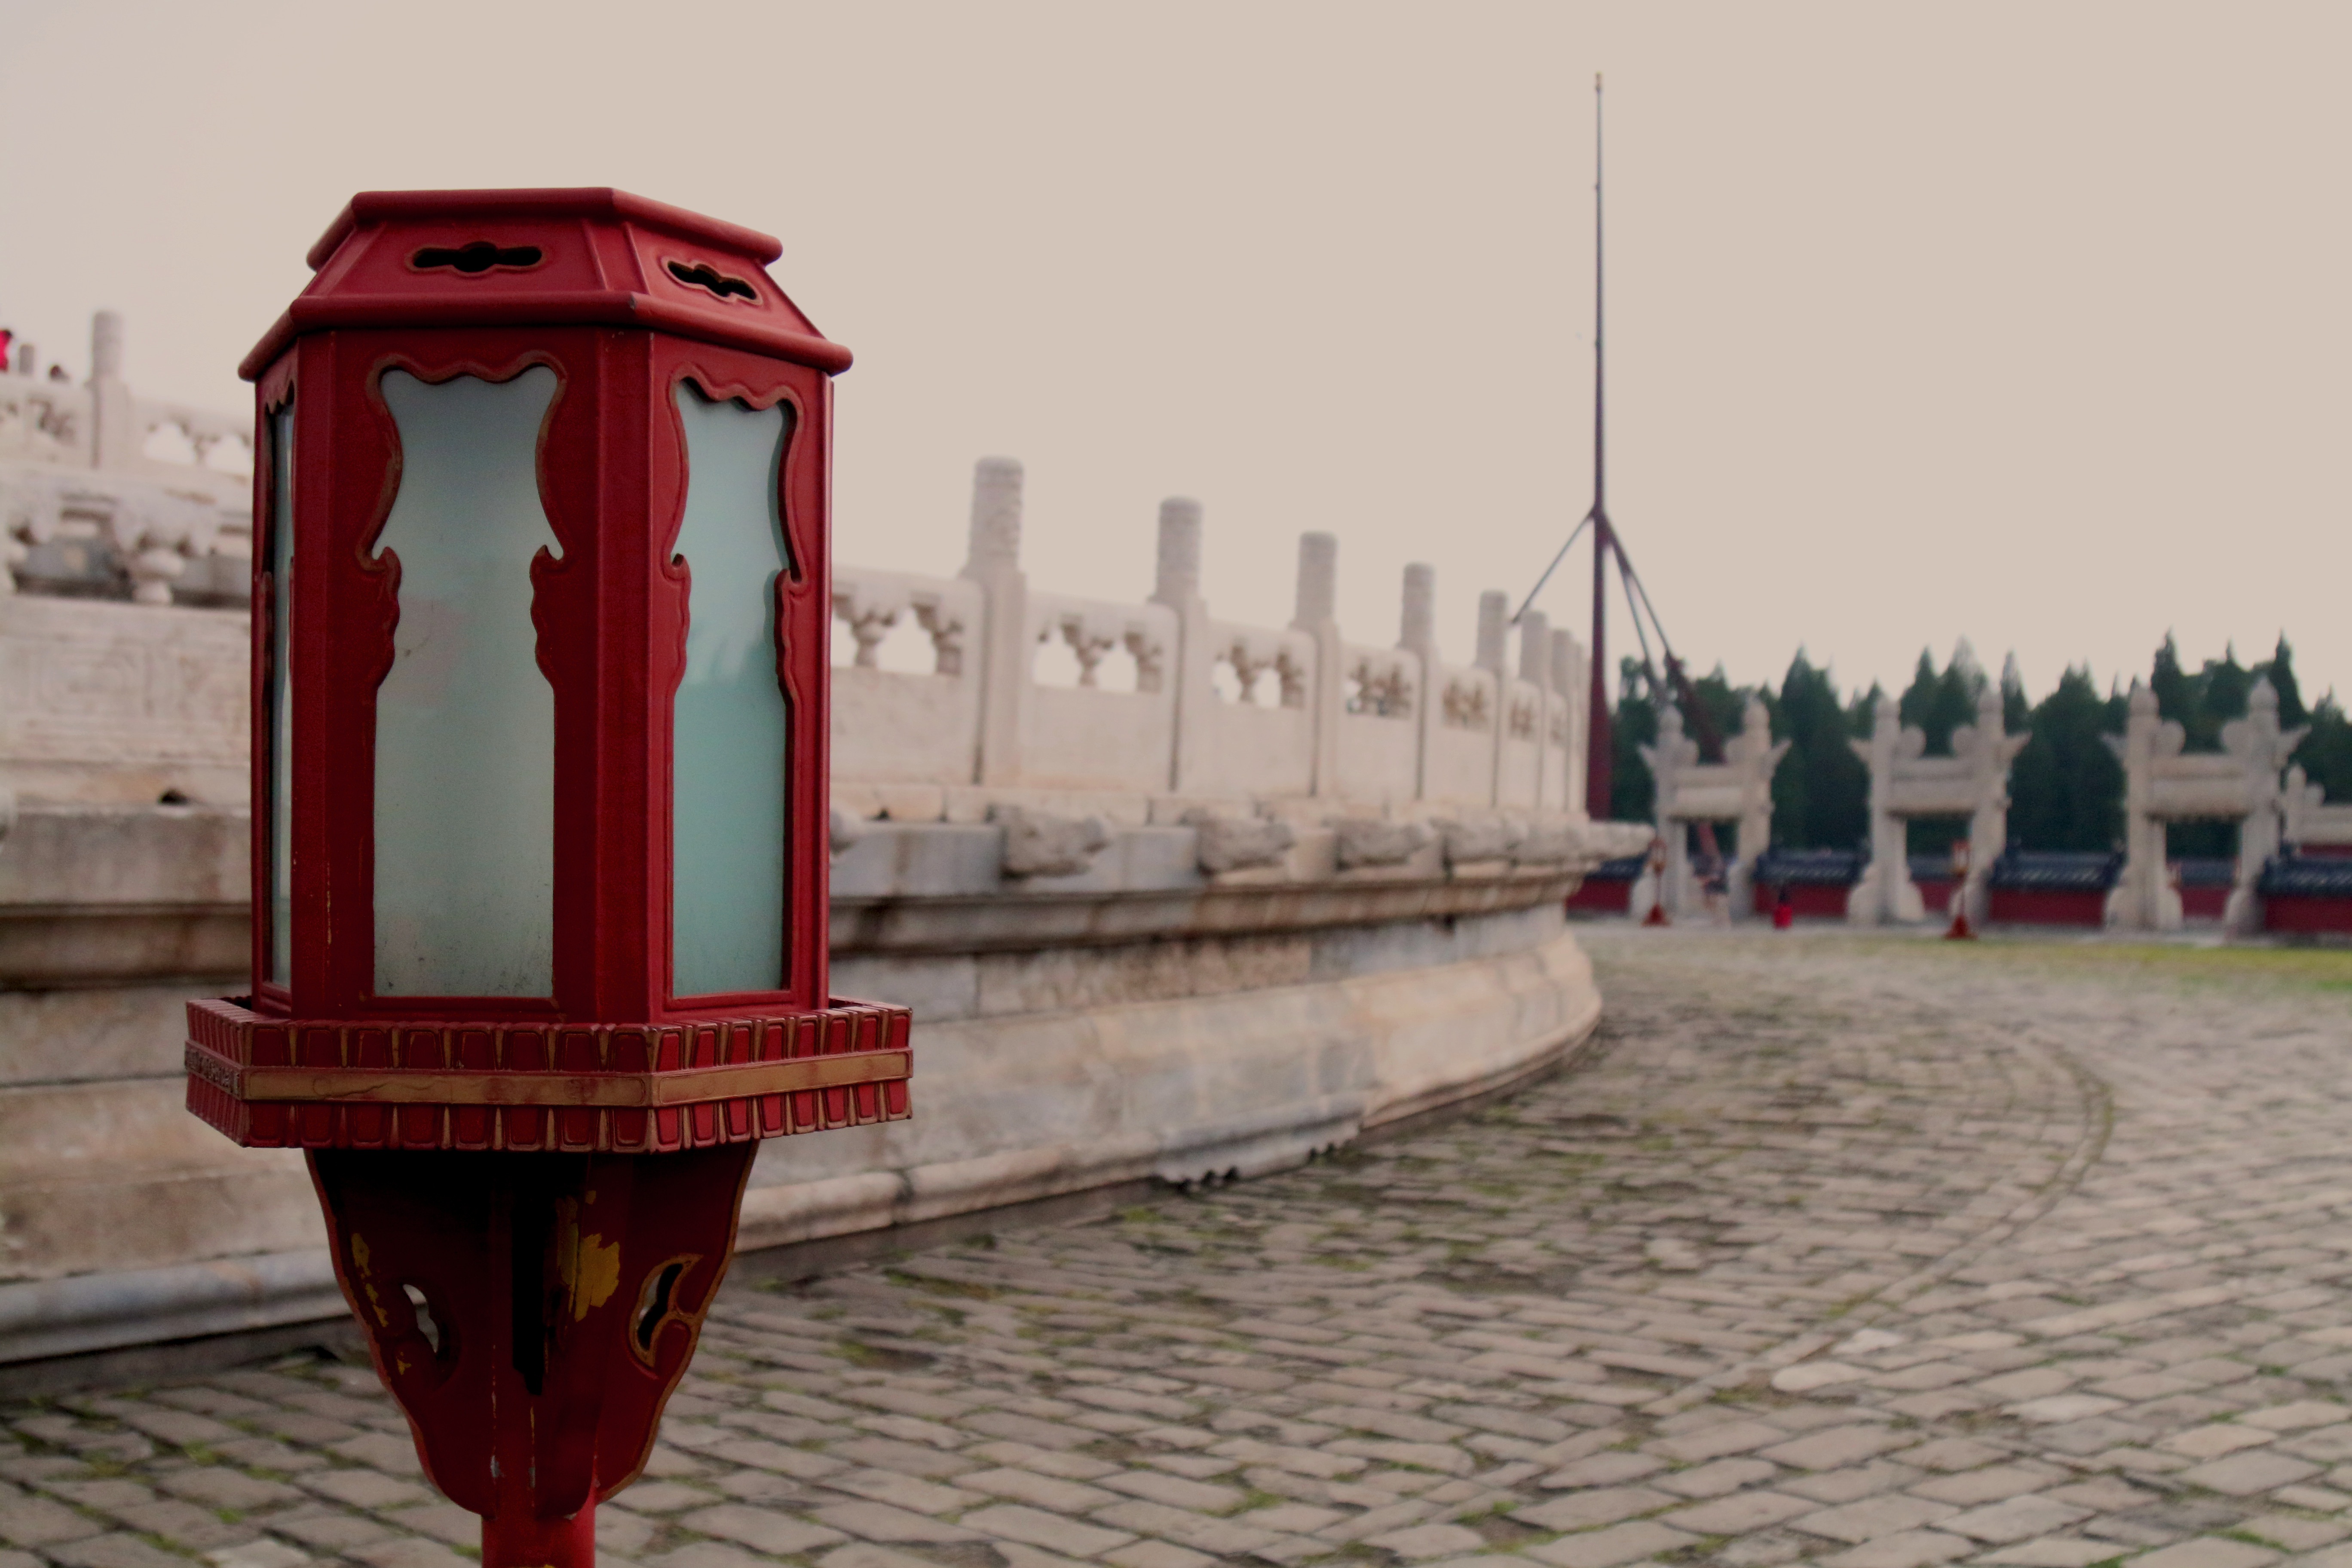
decoration, lantern, red, vehicle, tower, beijing, china, the temple of heaven